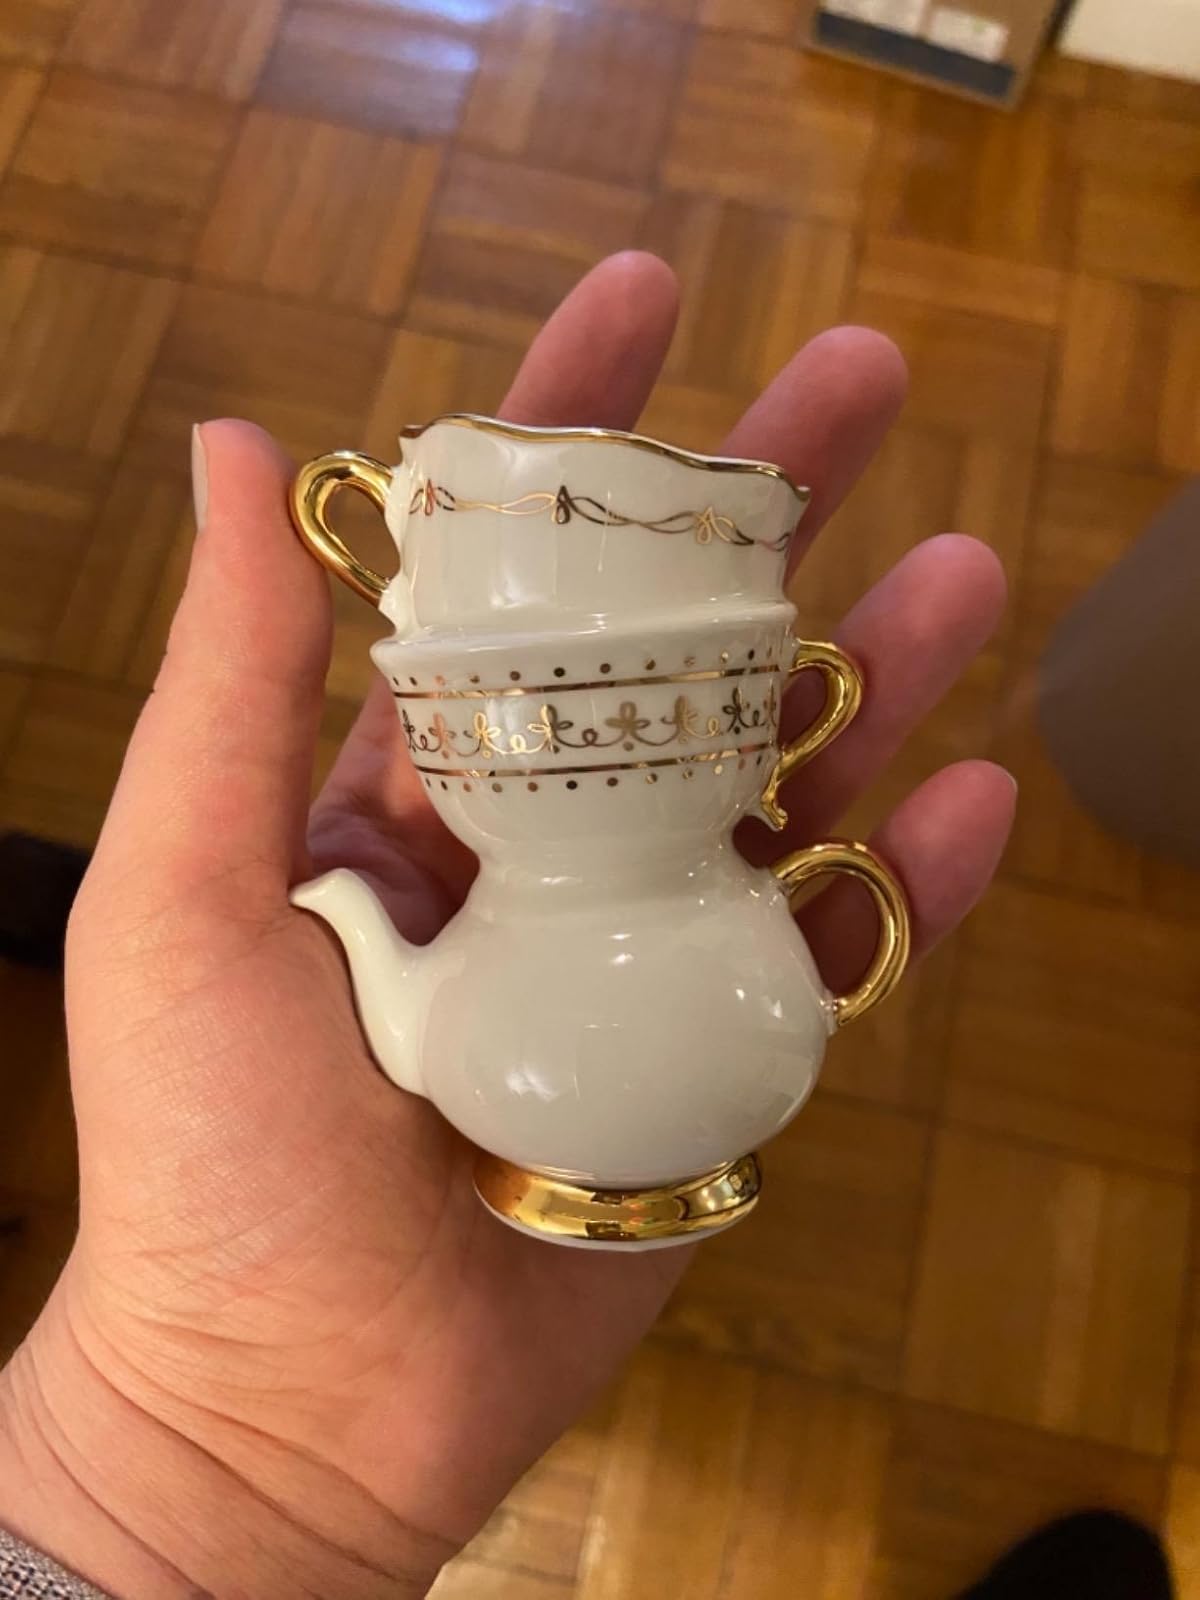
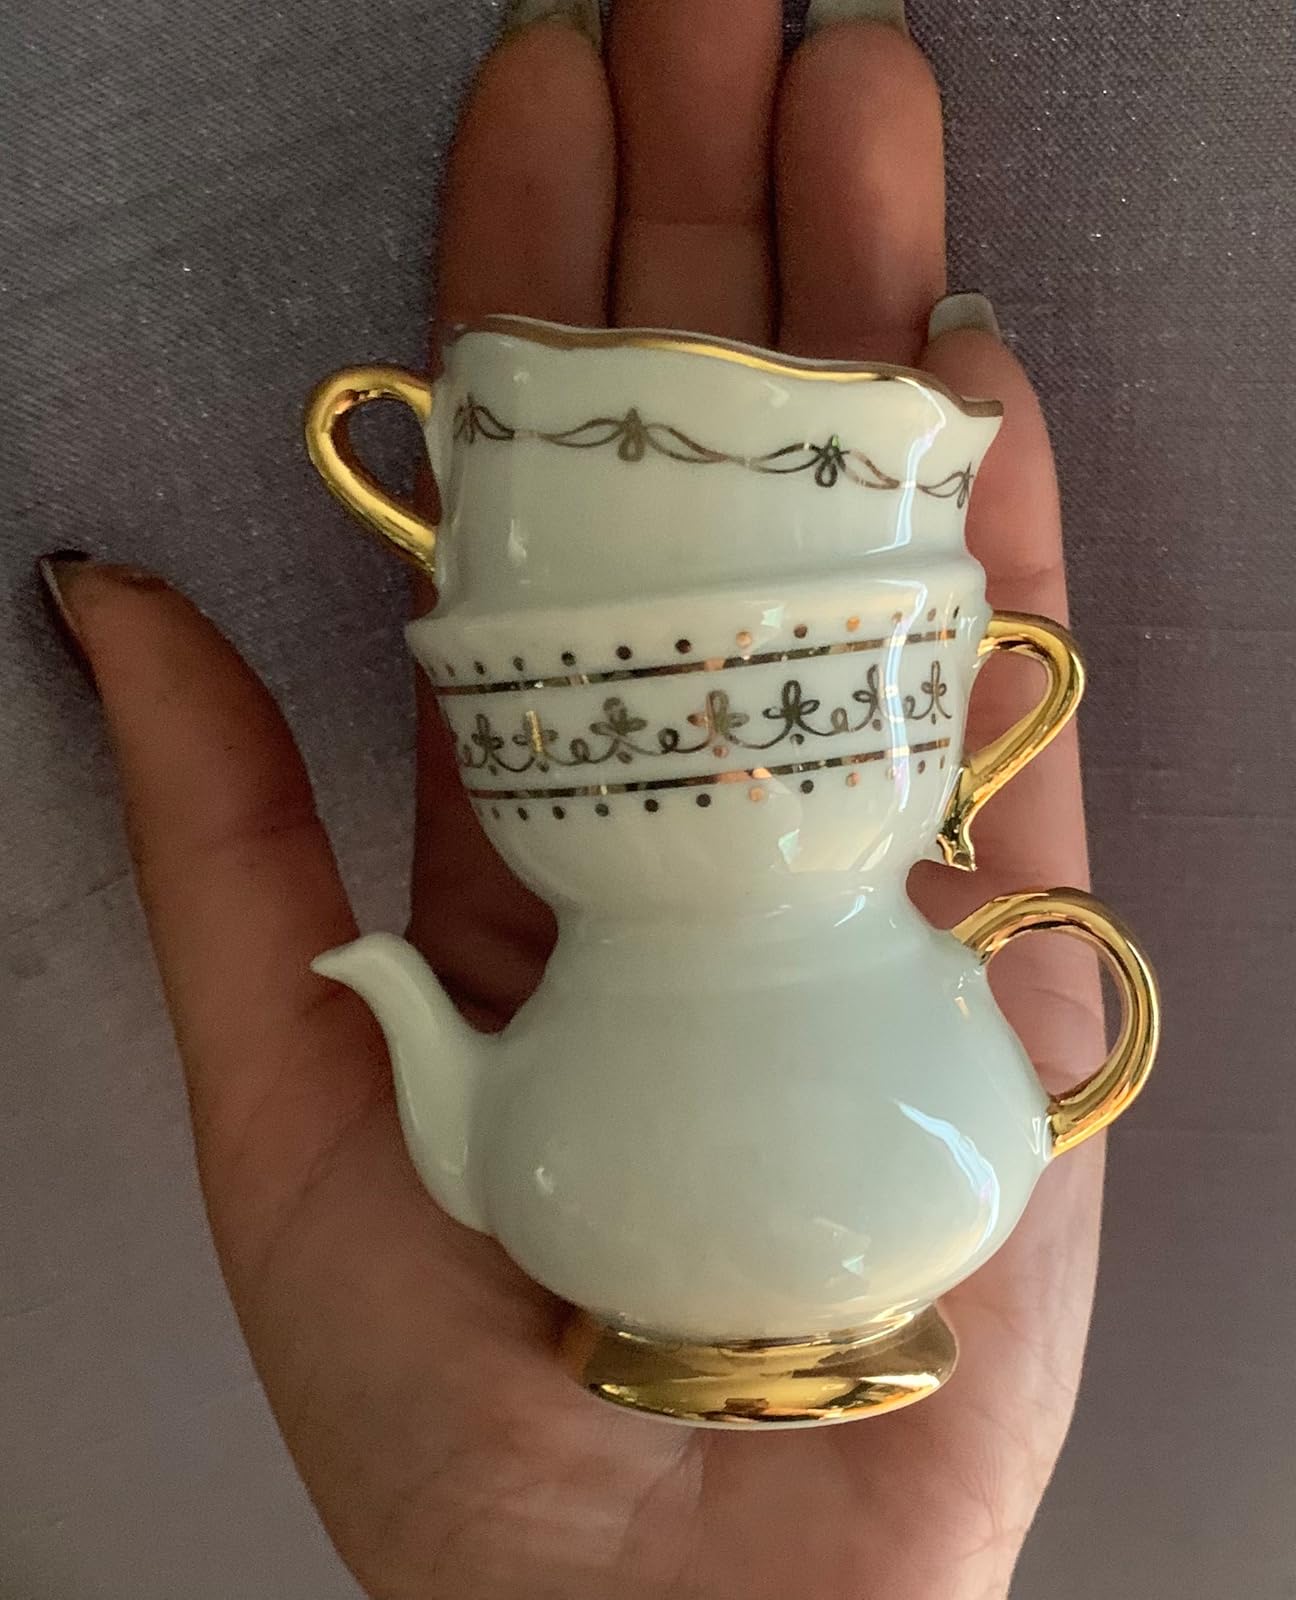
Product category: vase
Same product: yes